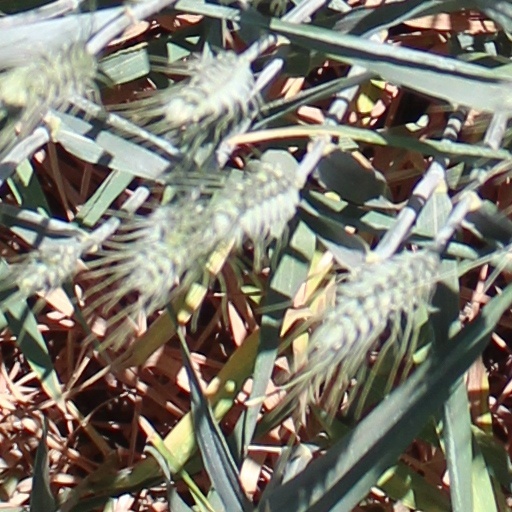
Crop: wheat